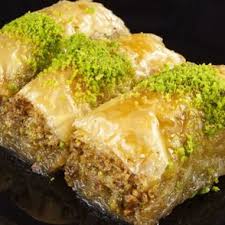
Yemek: baklava